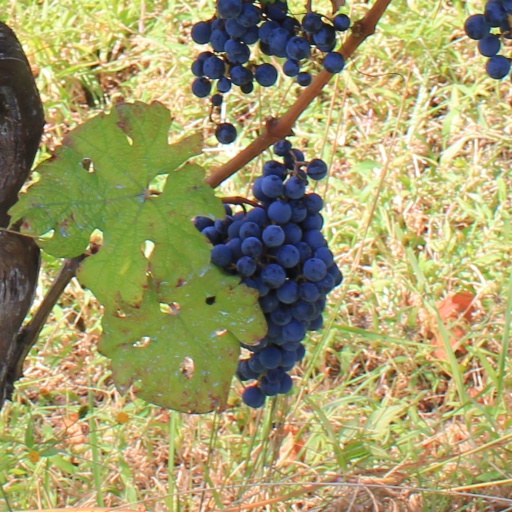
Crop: grape